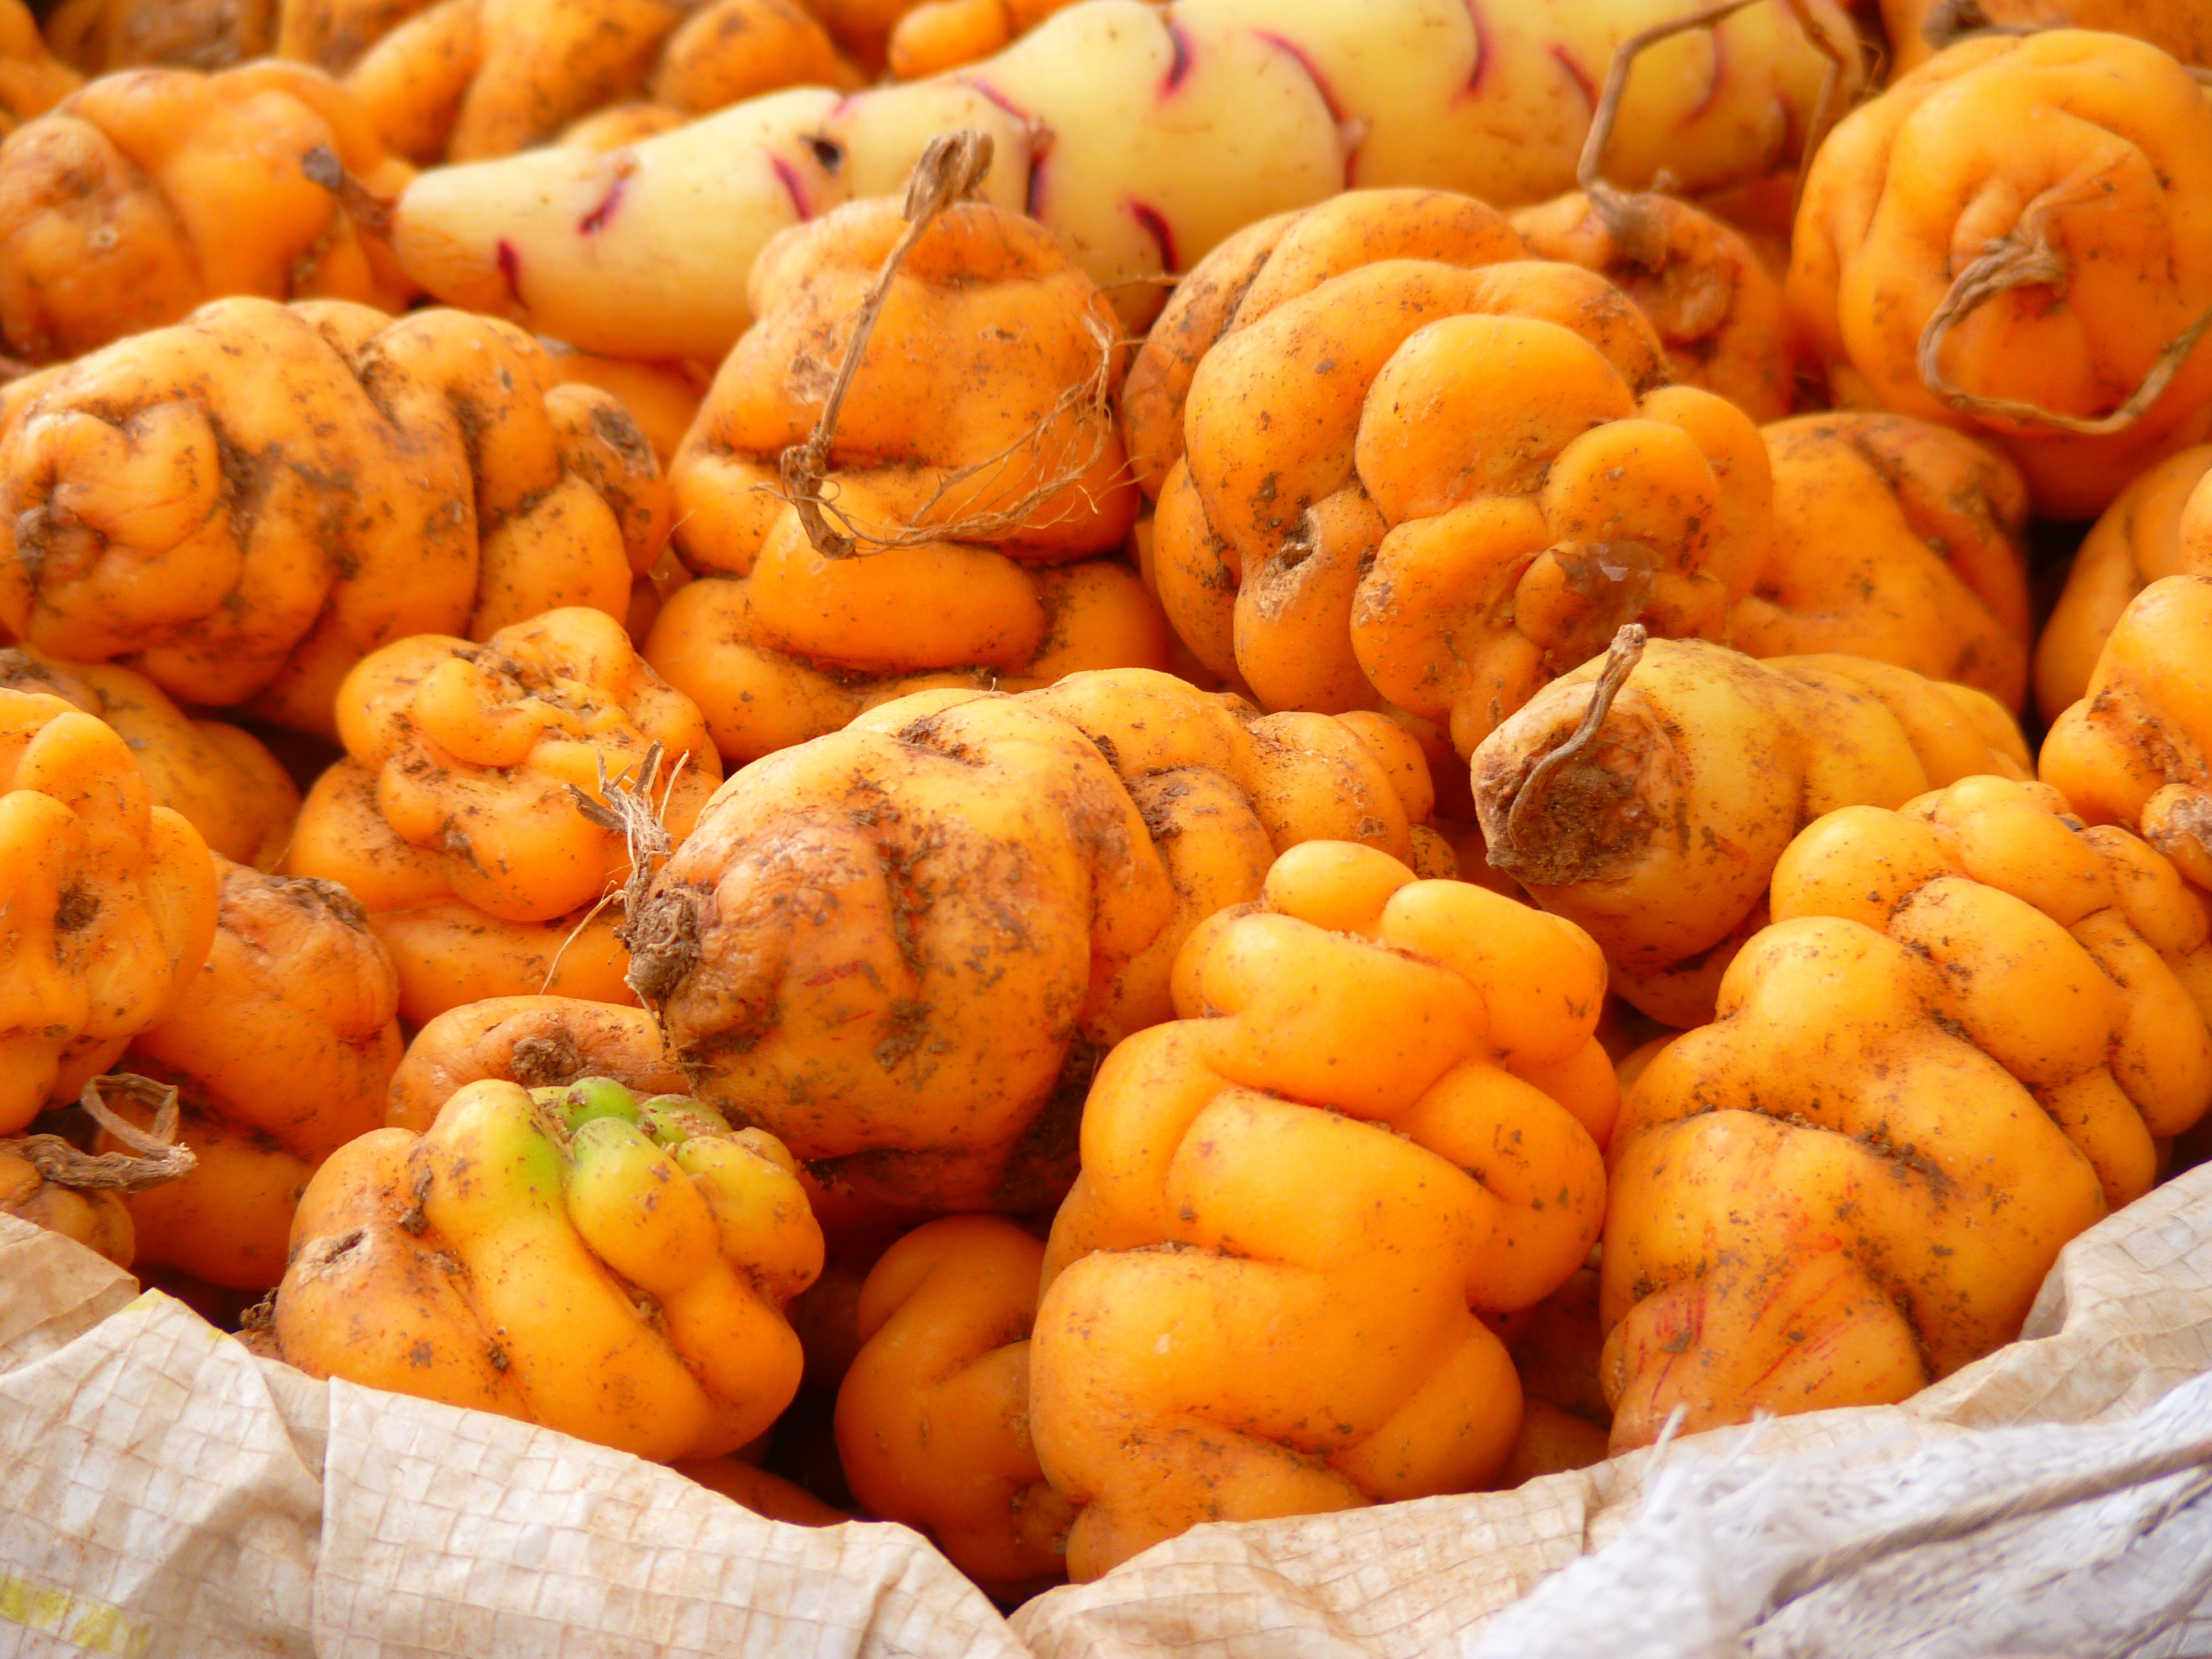
plant, orange, dish, food, produce, vegetable, yellow, potato, peru, vegetables, potatoes, flowering plant, tuber, thong, root vegetable, land plant